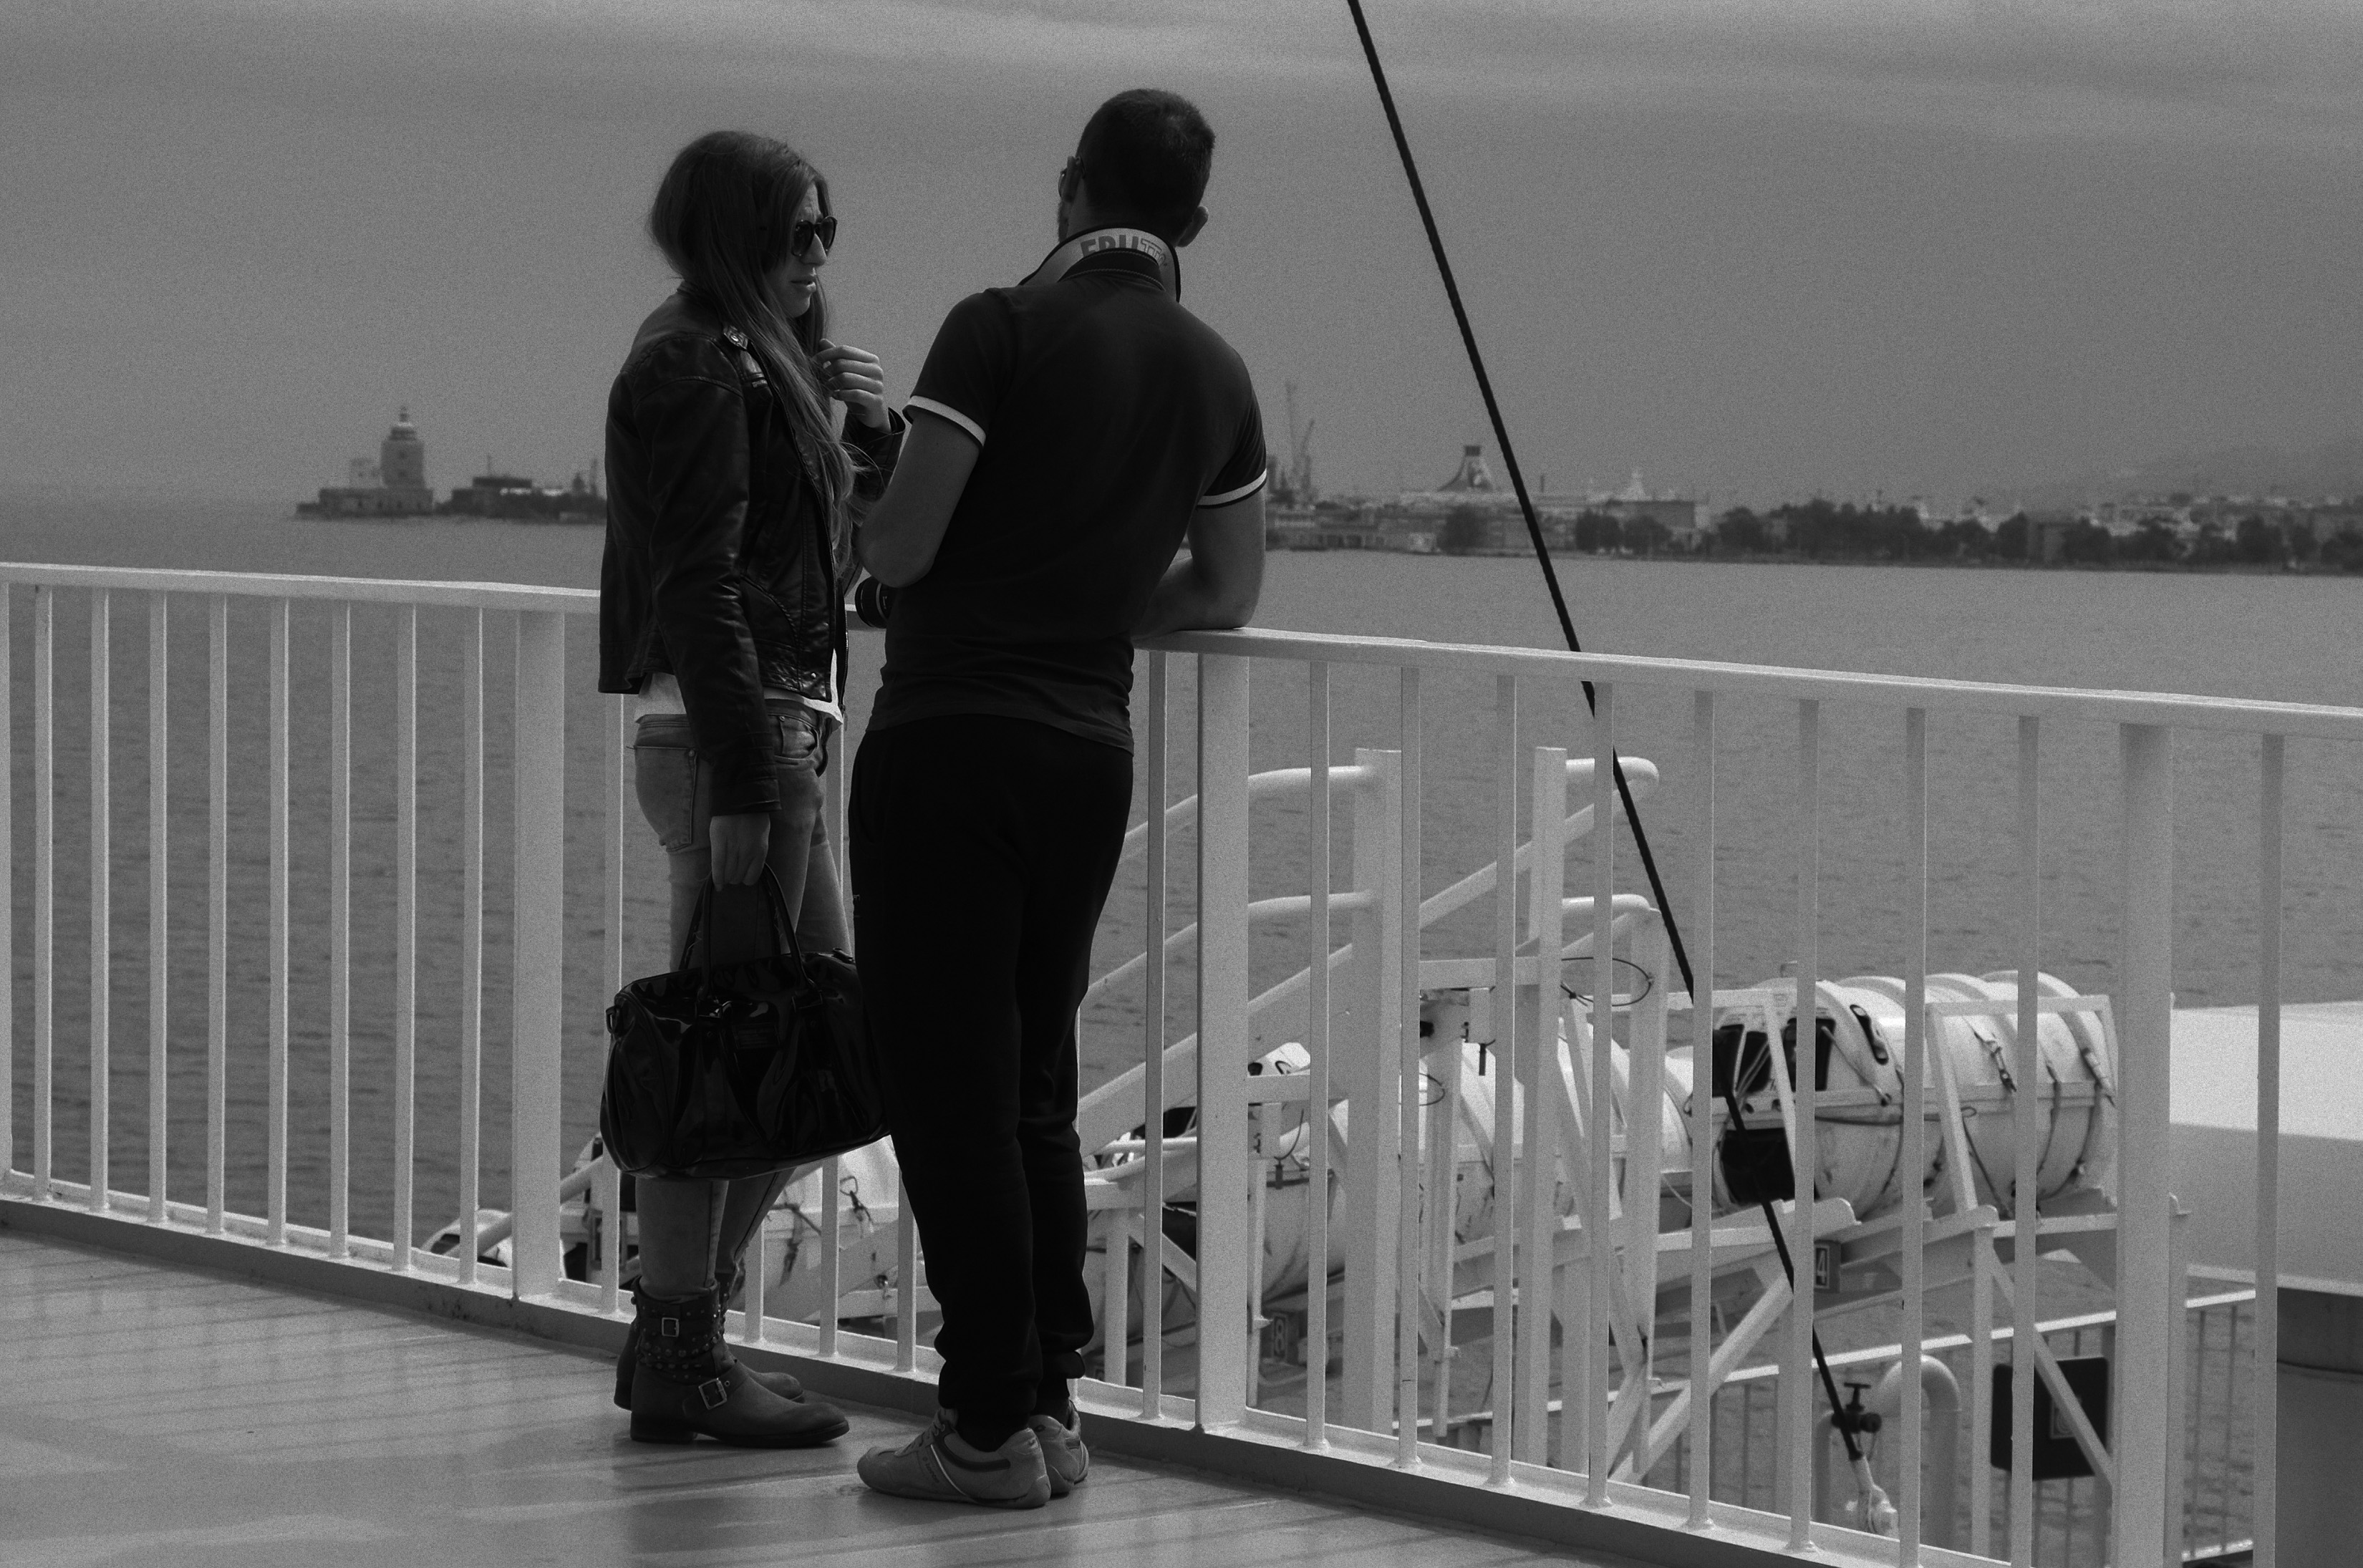
black and white, italy, black, monochrome, photograph, image, fuji, sicily, fujix, fujixe1, e1, messinastrait, monochrome photography